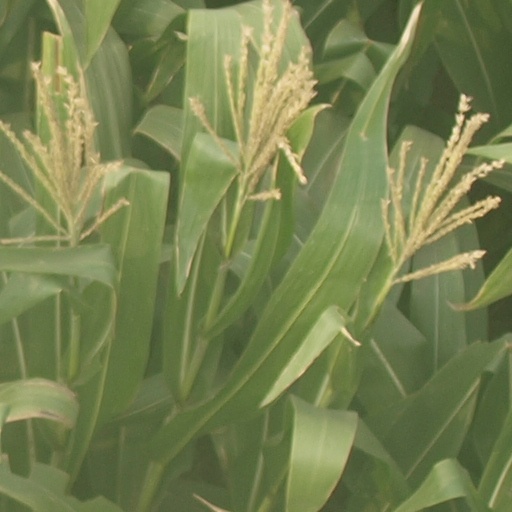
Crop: maize; corn